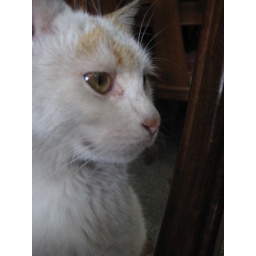
This cat jumped onto my chair at a restaurant in Coptic Cairo